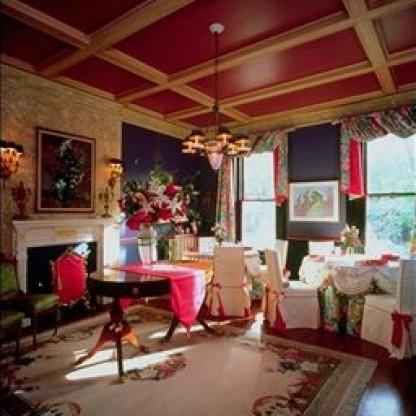
Scene: Indoor